Travel Air 6000

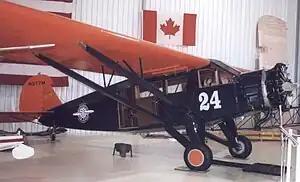
Travel Air A-6000-A preserved in flying condition carrying the logo of the 2003 National Air Tour

The Travel Air 6000 (later known as the Curtiss-Wright 6B when Travel Air was purchased by Curtiss-Wright) is a six-seat utility aircraft manufactured in the United States in the late 1920s.